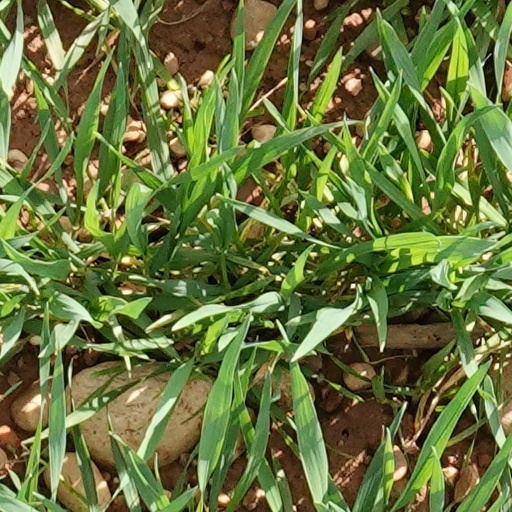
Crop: wheat